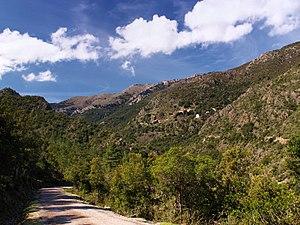
Lano est une commune française située dans la circonscription départementale de la Haute-Corse et le territoire de la collectivité de Corse. Elle appartient à l'ancienne piève de Vallerustie, en Castagniccia.